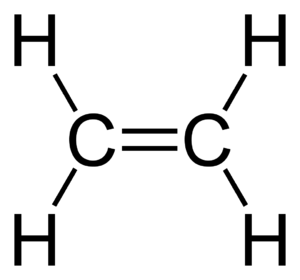
Les alcènes sont des hydrocarbures insaturés, caractérisés par la présence d'au moins une double liaison covalente entre deux atomes de carbone. Ces liaisons sont toujours de types covalentes normales parfaites. Les alcènes non cycliques n'ayant qu'une double liaison possèdent une formule brute de la forme CₙH₂ₙ où n est un entier naturel supérieur ou égal à 2. L'alcène le plus simple est l'éthylène.